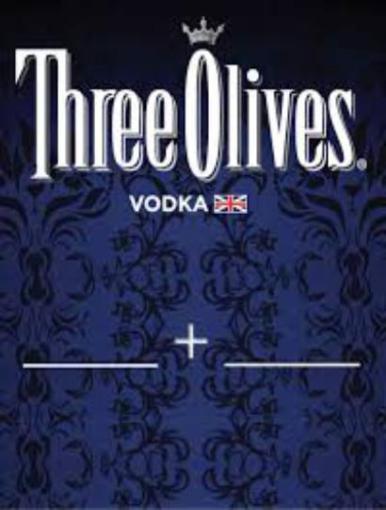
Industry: Food